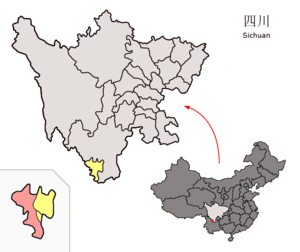
Le district de Renhe est un quartier de la ville de Panzhihua dans la province du Sichuan en Chine.
Le district est de Panzhihua est une subdivision administrative de la province du Sichuan en Chine. Il est placé sous la juridiction de la ville-préfecture de Panzhihua.
Le district ouest de Panzhihua est une subdivision administrative de la province du Sichuan en Chine. Il est placé sous la juridiction de la ville-préfecture de Panzhihua.